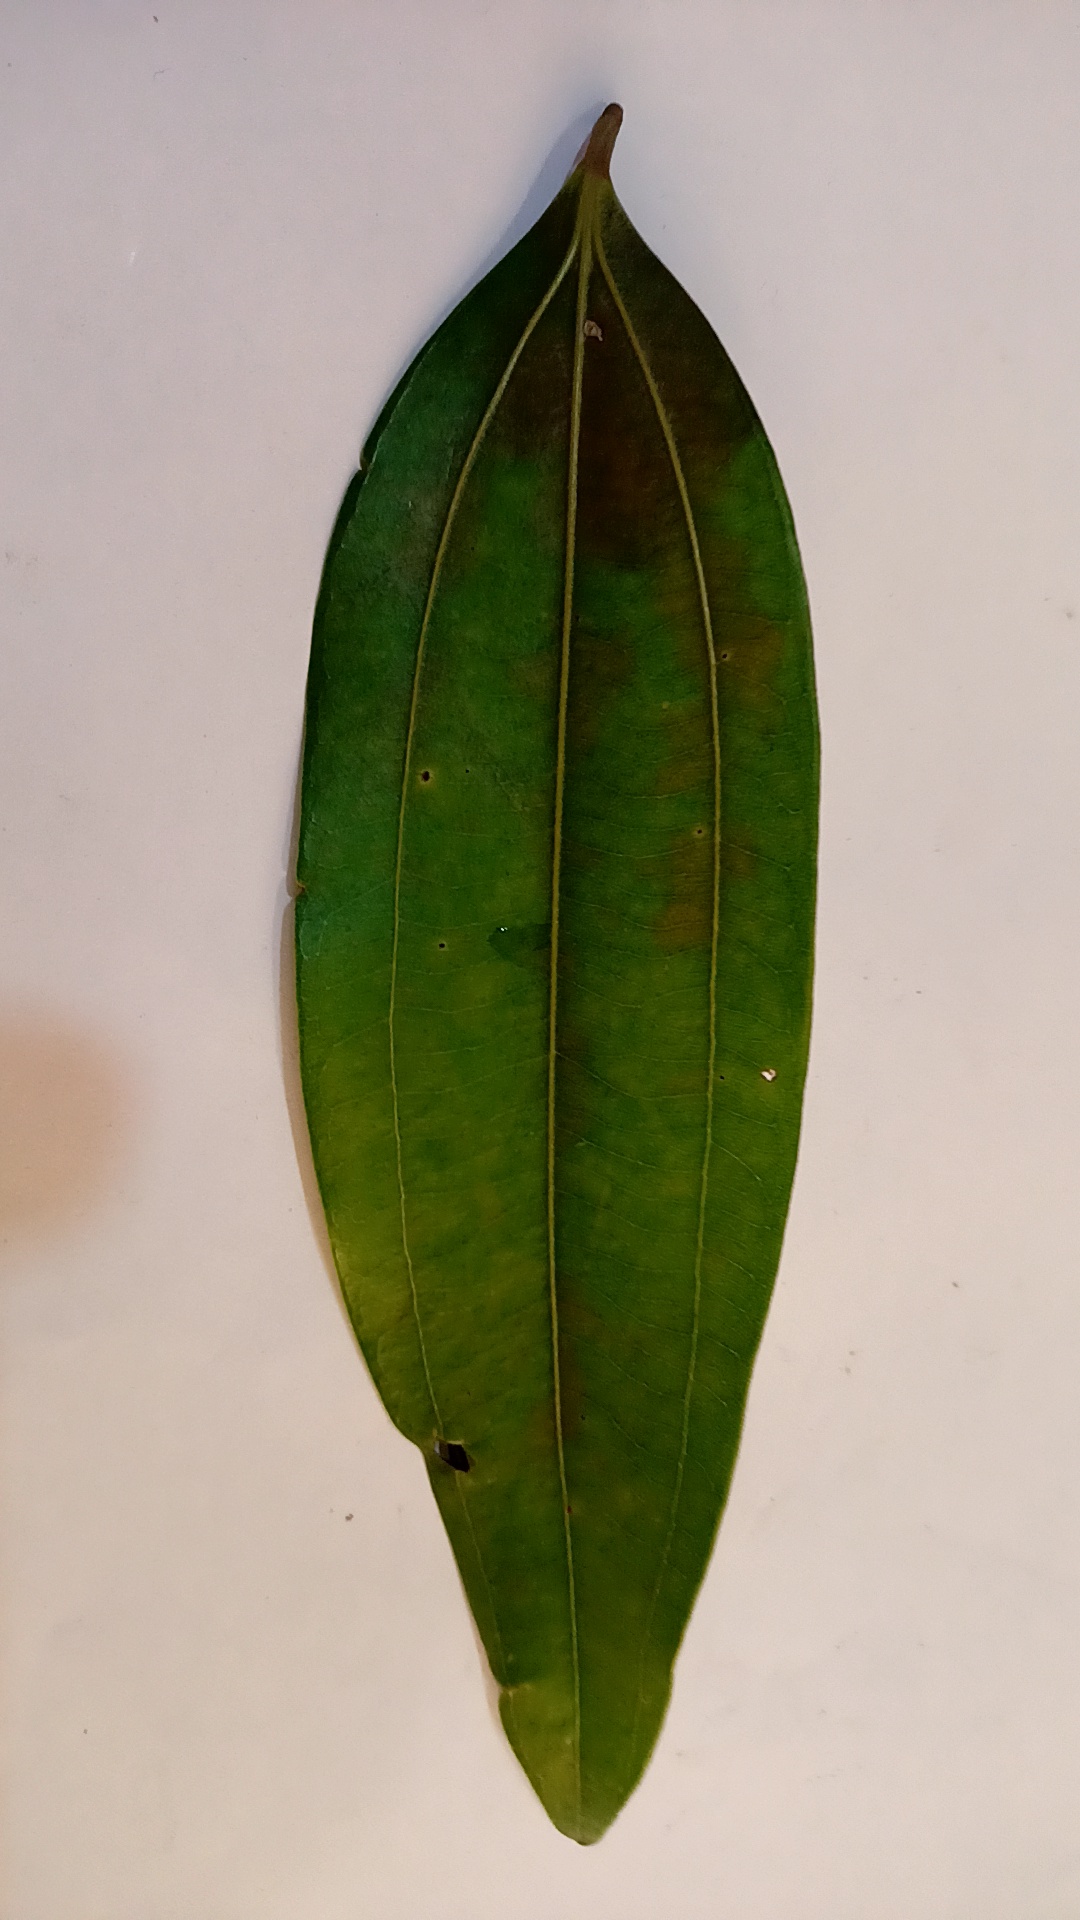
Label: Disease